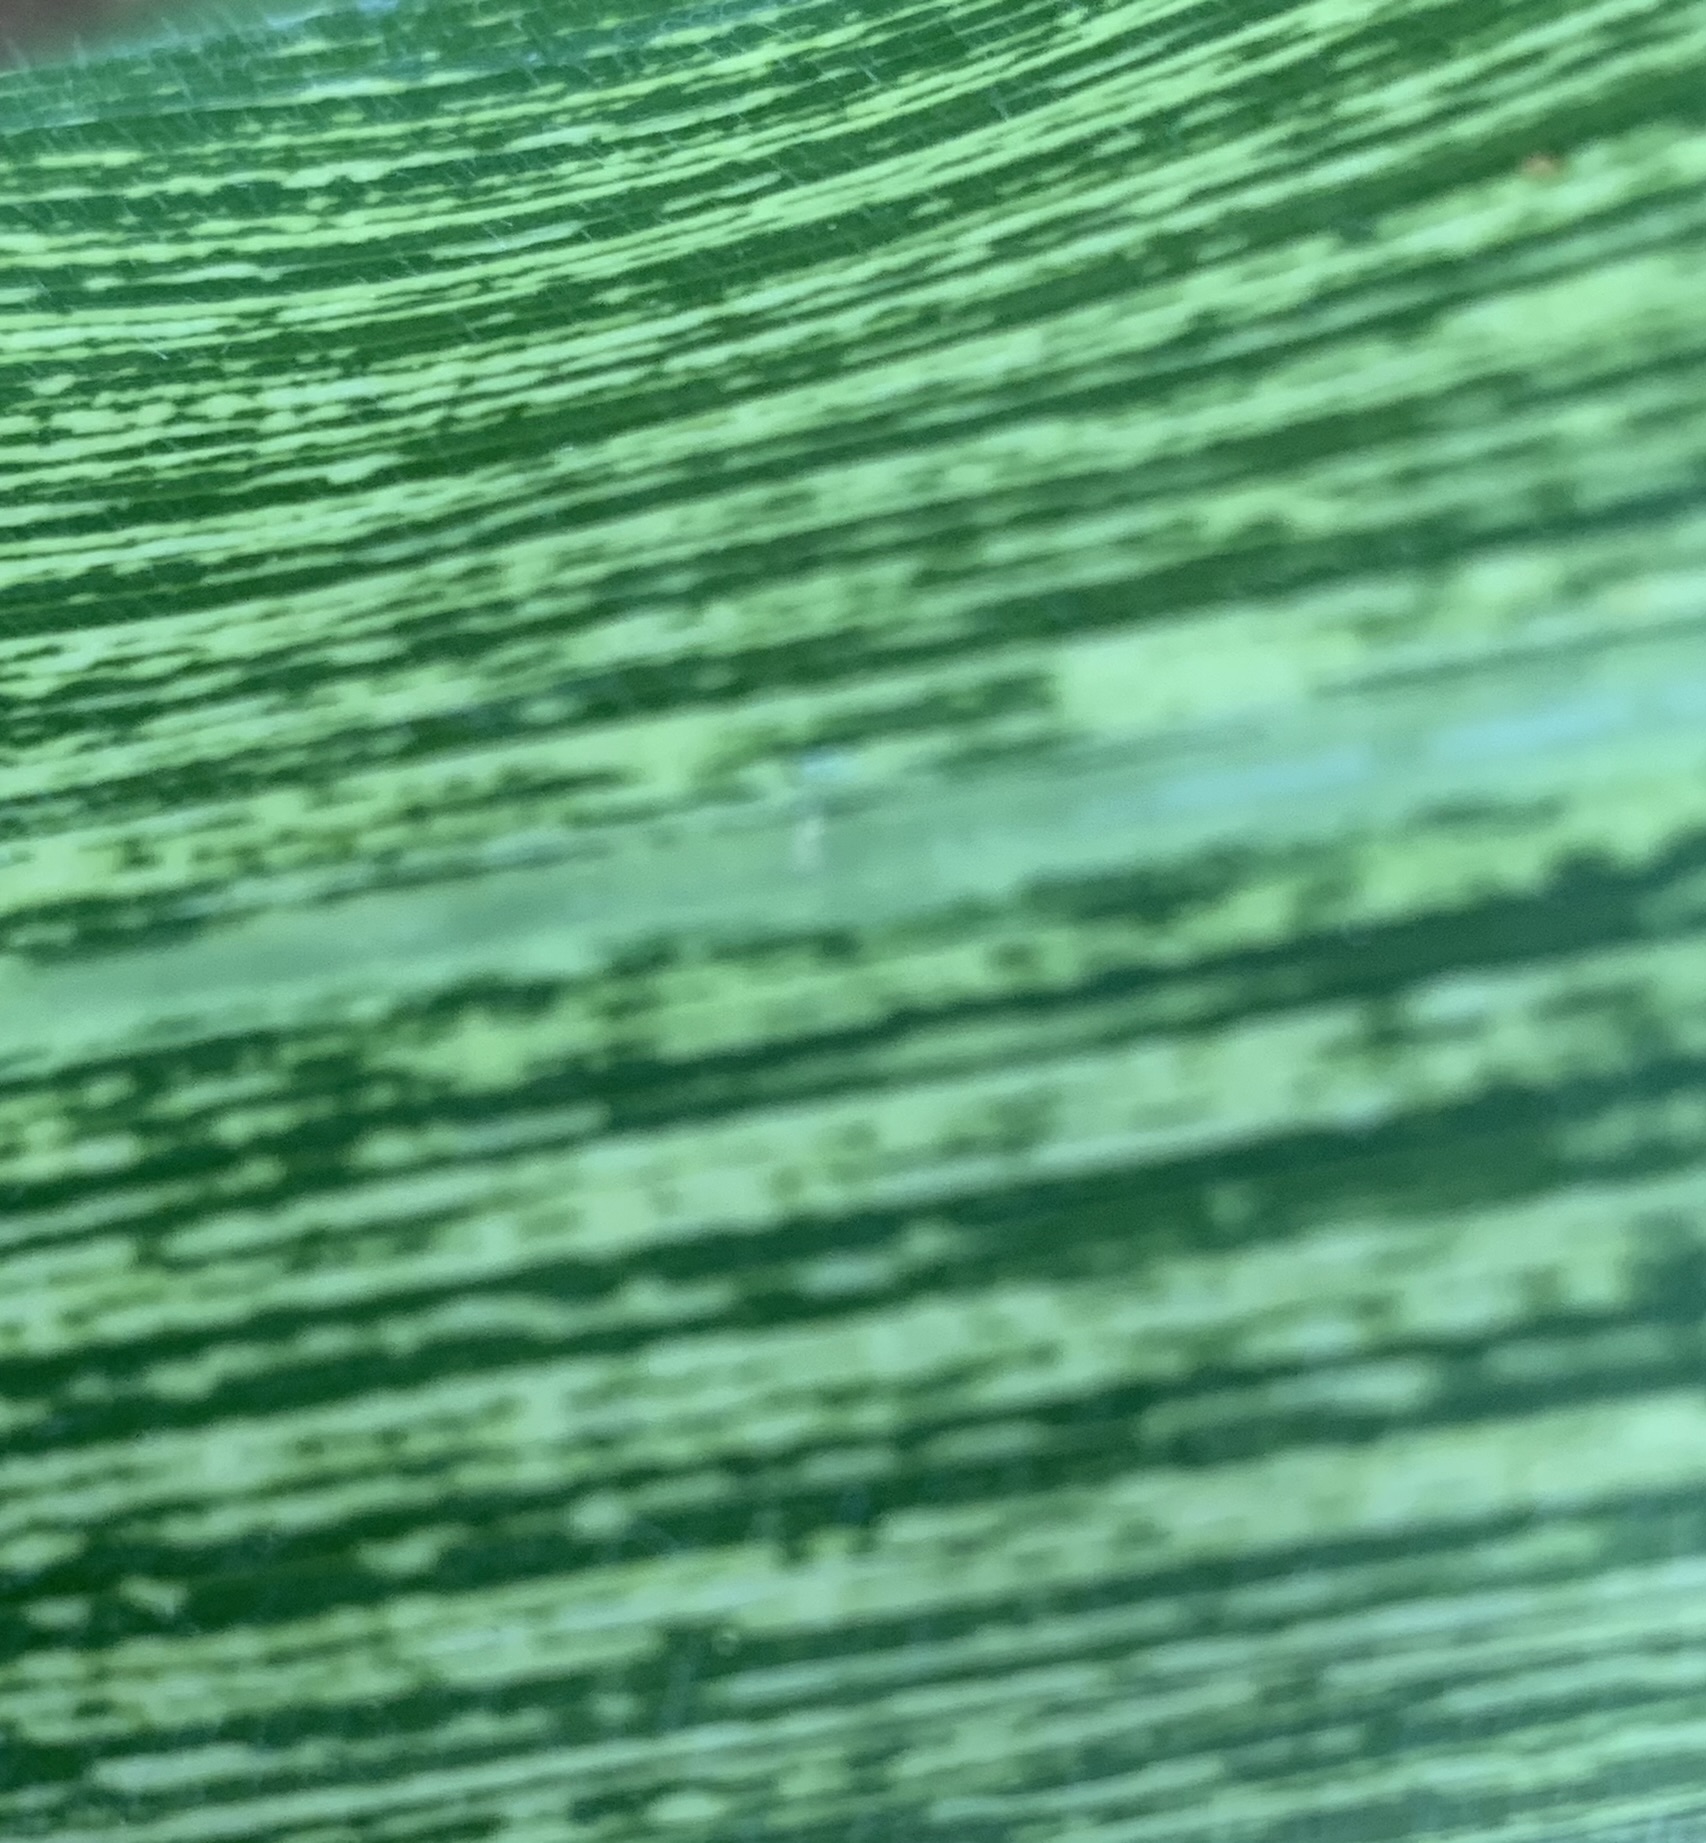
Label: MSV